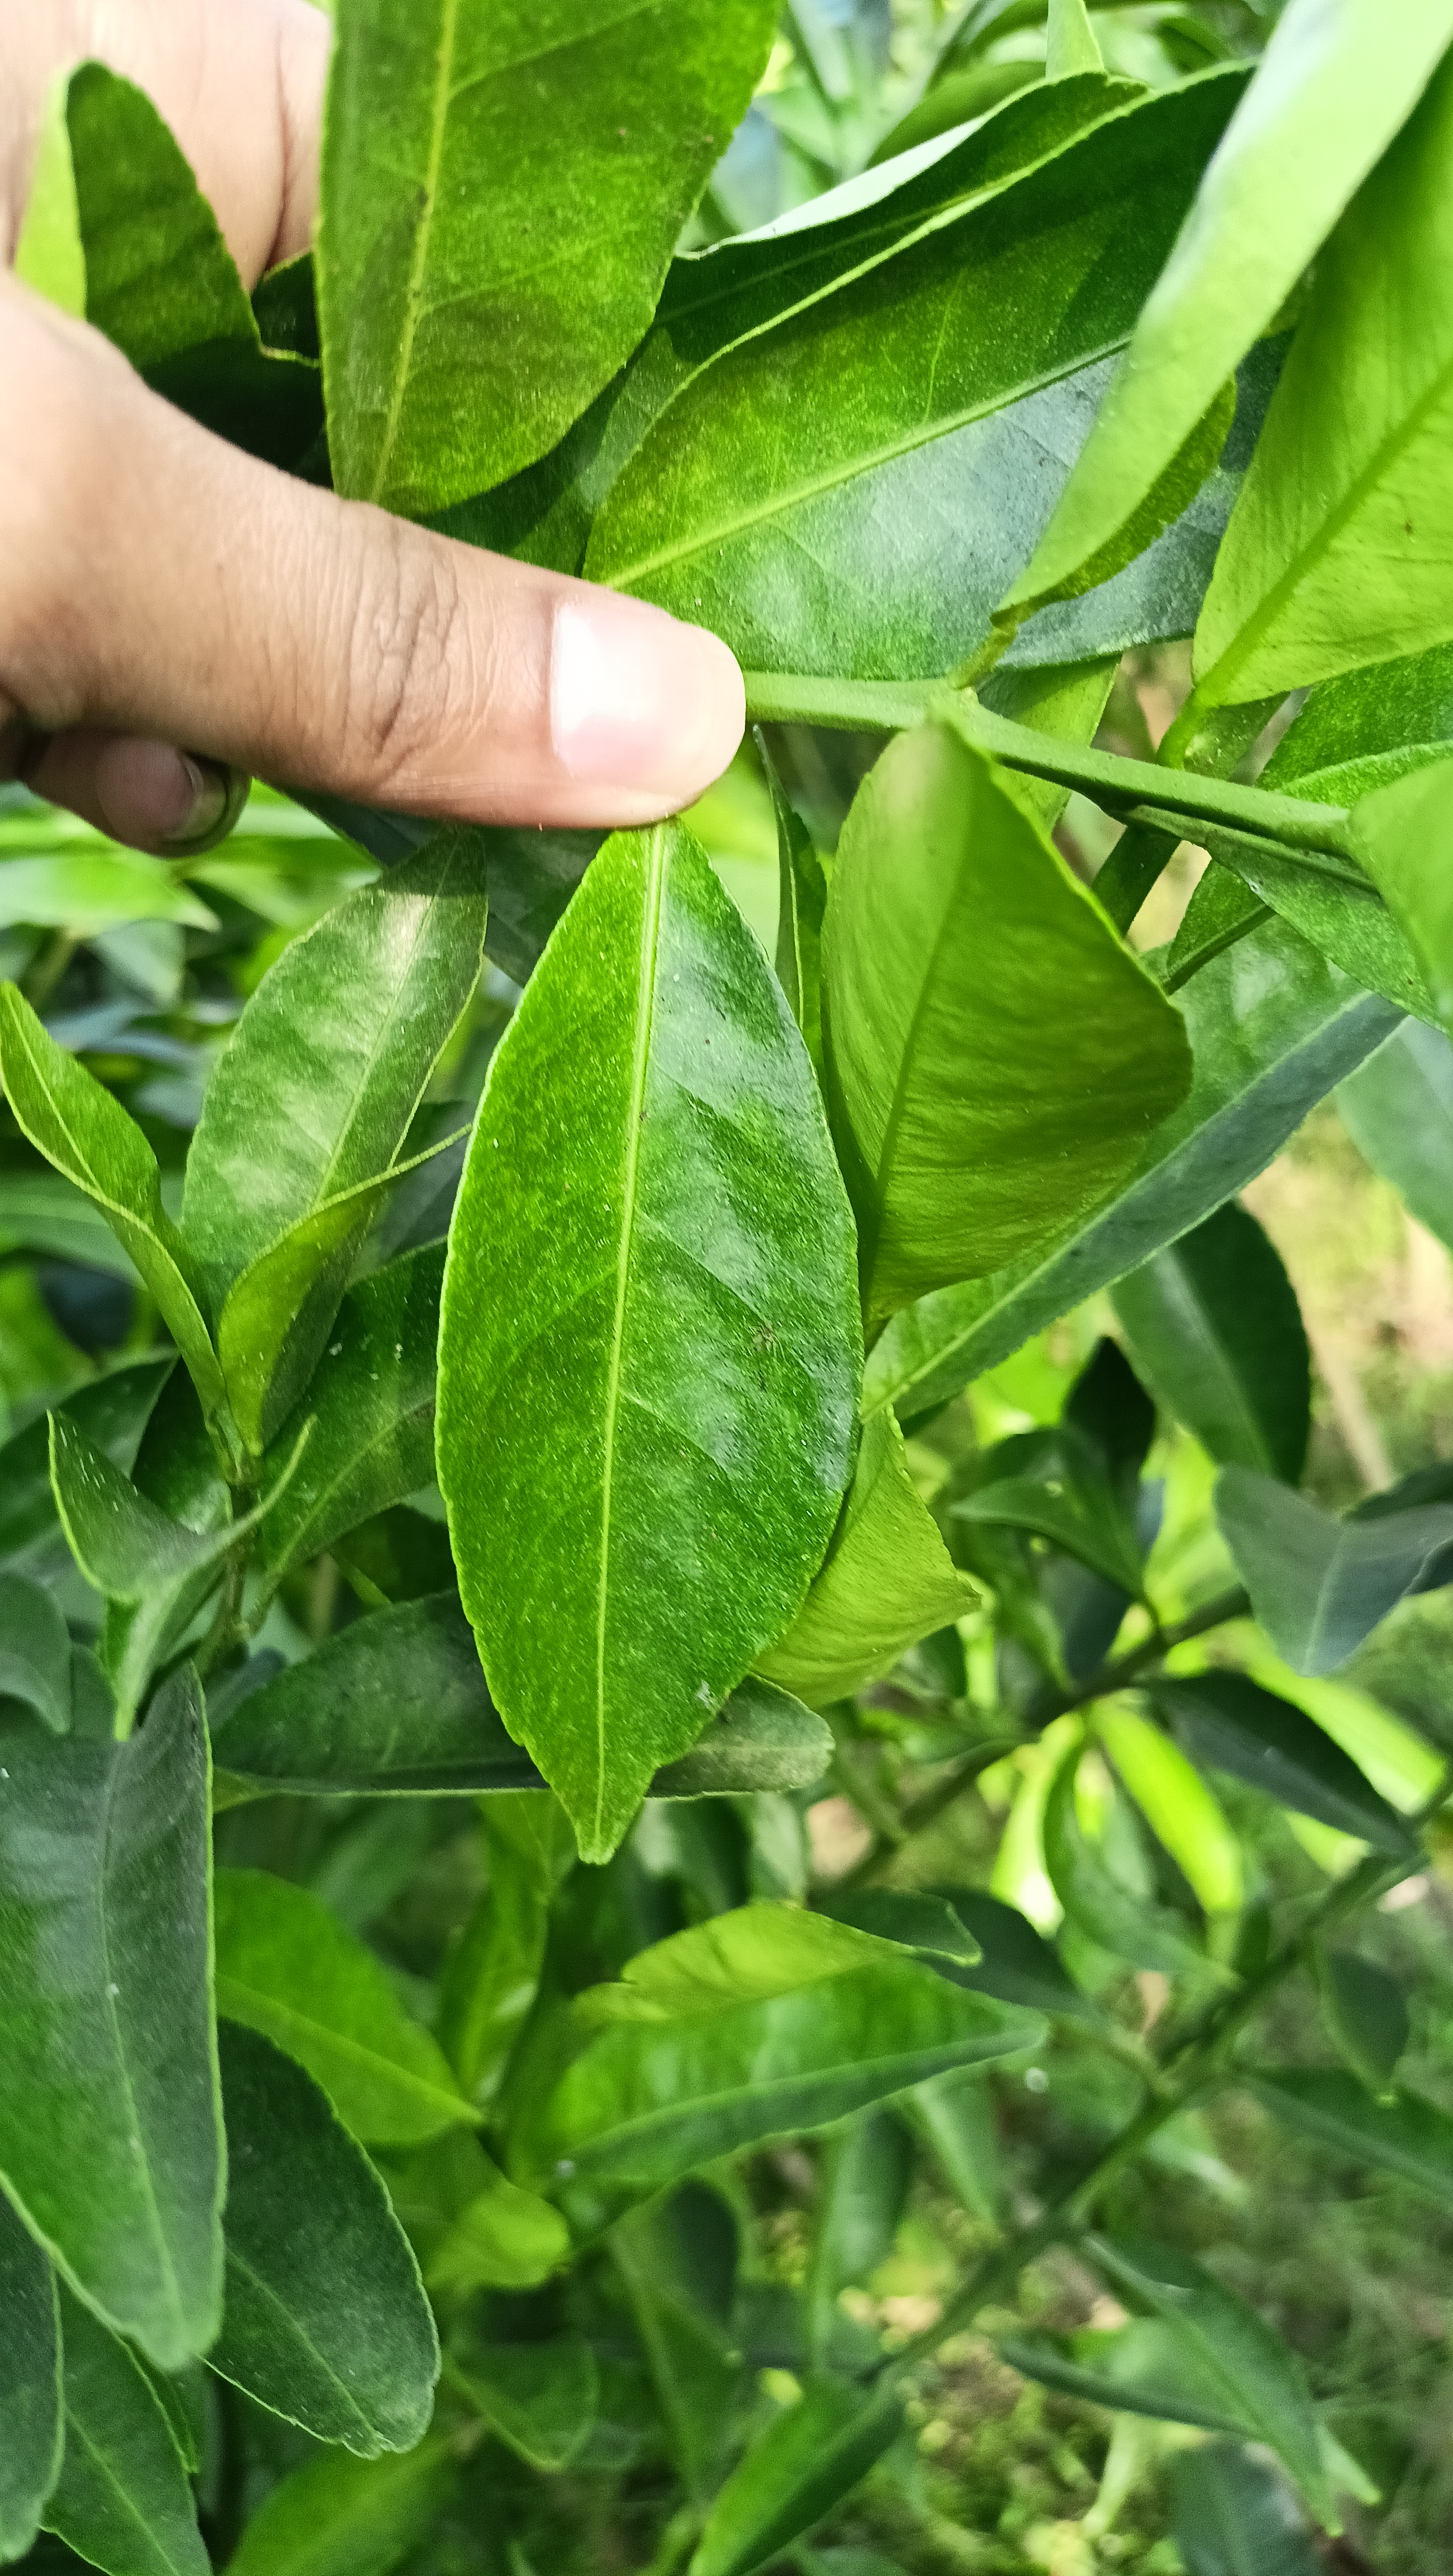
Mandarin leaf variety: Mandaring